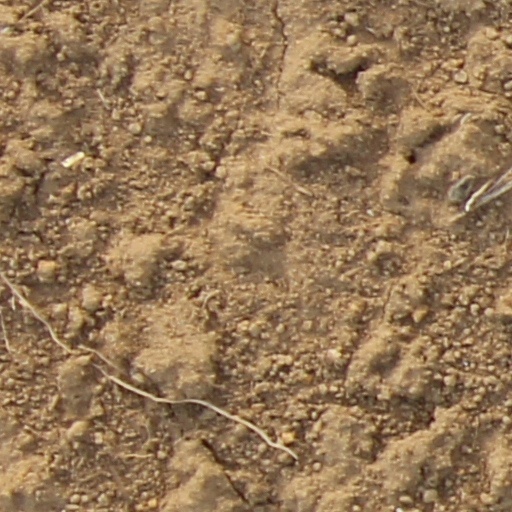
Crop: wheat